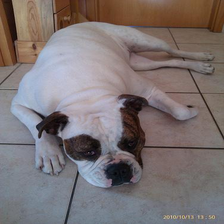
Species: dog
Breed: american bulldog